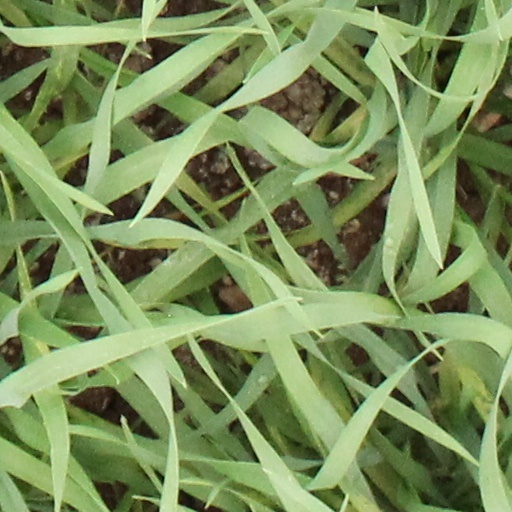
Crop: wheat